Jubilee College State Park

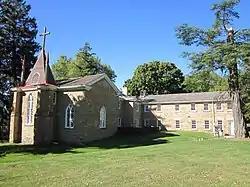

Jubilee College State Park is an Illinois state park located west of Peoria, Illinois. It contains Jubilee College State Historic Site, a frontier Illinois college active from 1840 to 1862.